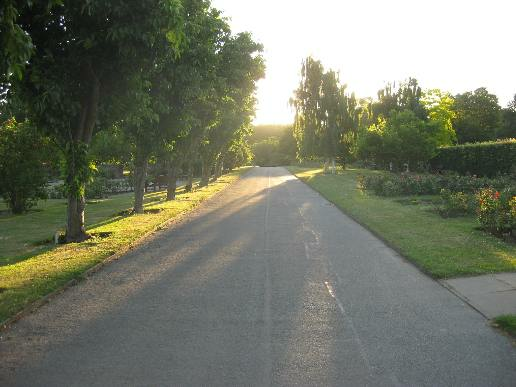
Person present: No